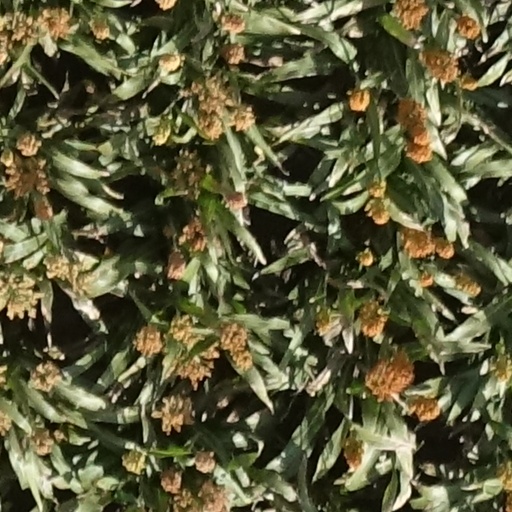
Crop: sorghum